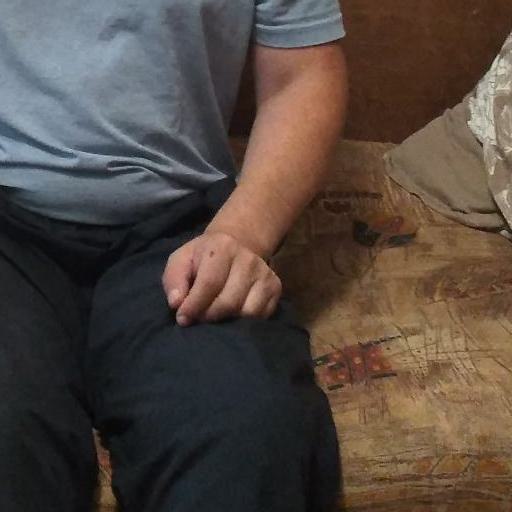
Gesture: no_gesture